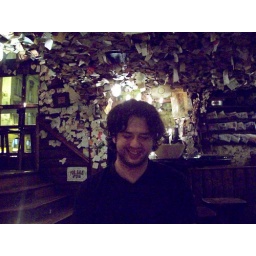
Pismak in a bar covered in business cards and slips of paper